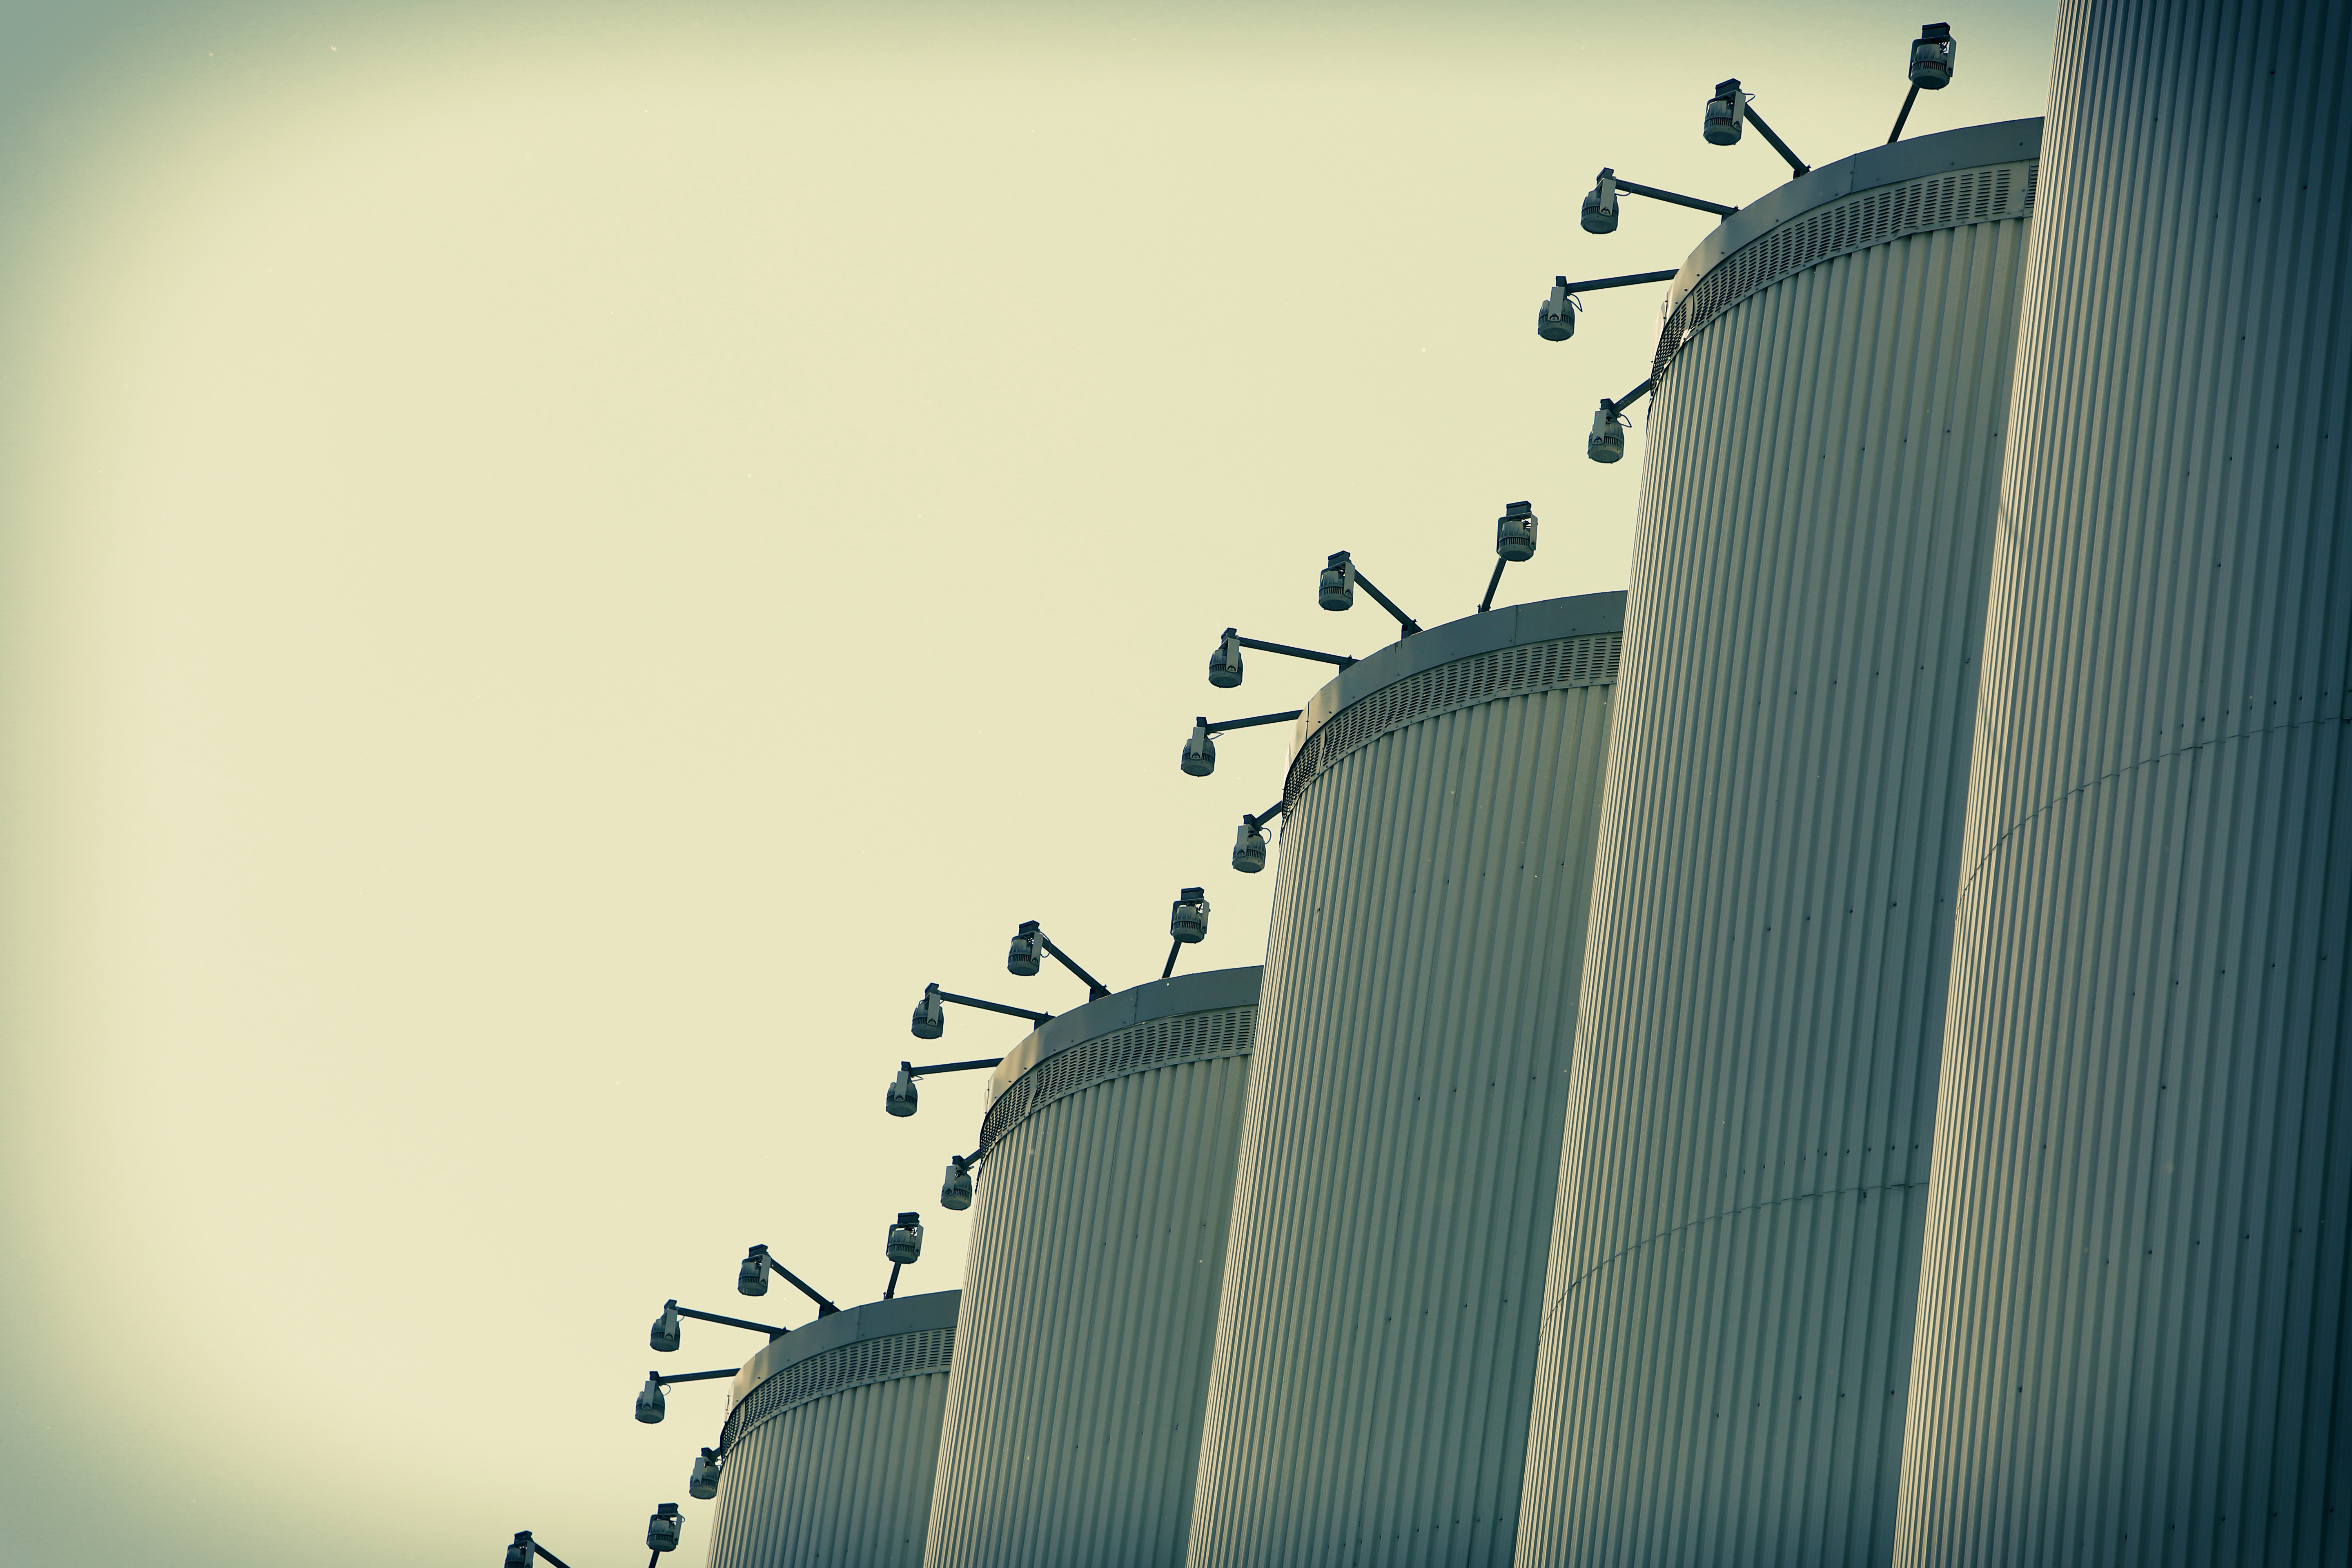
sky, skyline, grain, sunlight, round, skyscraper, cityscape, line, reflection, industrial, blue, industry, storage, lights, containers, lamps, silos, quebec, shape, cylinders, atmosphere of earth, food industry